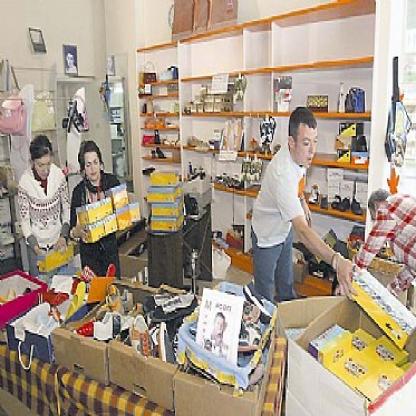
Scene: Indoor